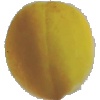
Label: Peach 2